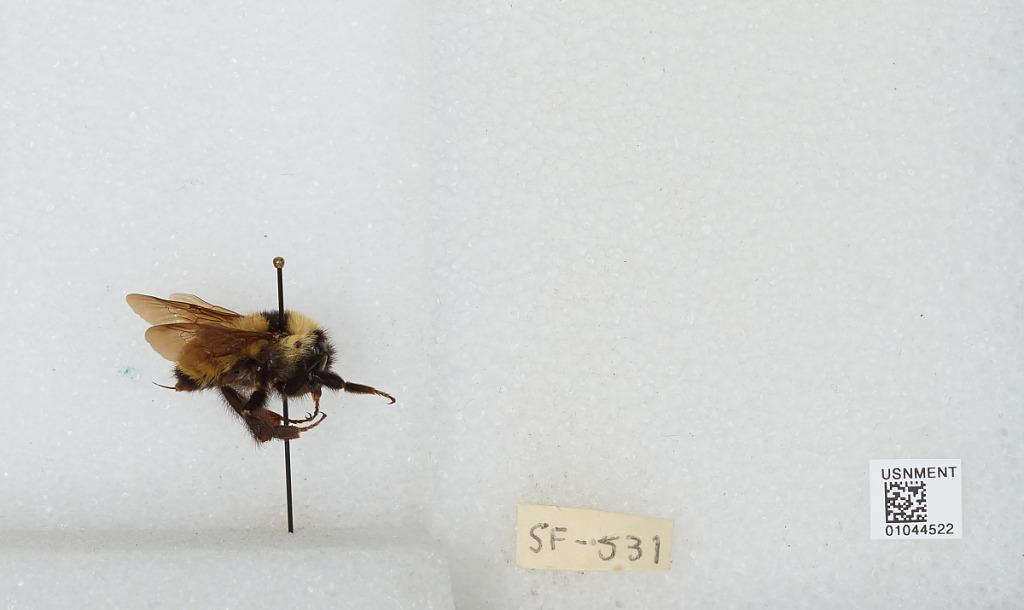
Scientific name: Bombus sp.